Edgar Stillman Kelley

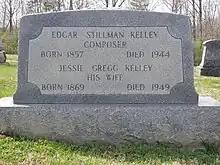
The Kelley's grave in Oxford Cemetery.

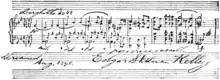
Autograph fragment of music by Edgar Stillman Kelley

Kelley was a Romanticist in the vein of Horatio Parker, George Whitefield Chadwick, and Arthur Foote, and brought much of his German training to bear in his compositions. Even so, he was always interested in bringing non-Western influences into his work. For his orchestral suite "Aladdin", one of his early successes, he studied the music he heard in San Francisco's Chinatown, and used oboes, muted trumpets, and mandolins to imitate Chinese instruments. His "New England Symphony" is based on themes found in bird songs (the "andante" portion), as well as American Indian and Puritan music. For incidental music to a New York production of "Ben-Hur" in 1899, he based his composition on Greek modes. This music was to go on to become his most popular work; it is said to have been performed some five thousand times in English-speaking countries by 1930.